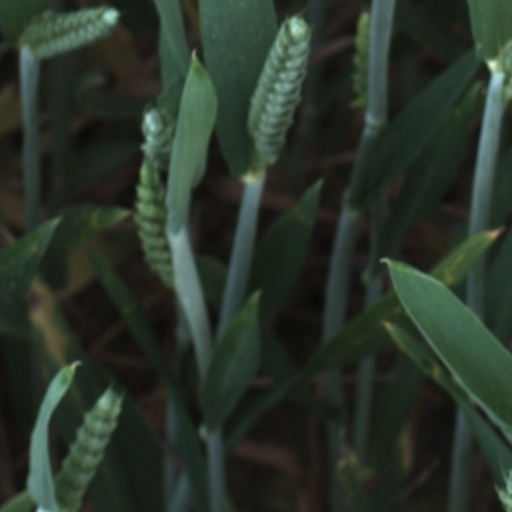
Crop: wheat